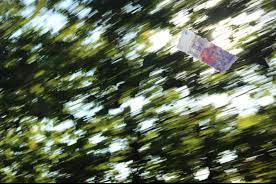
Denominación: 100